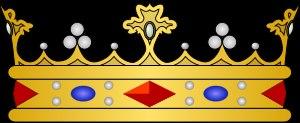
Querrieu est une commune française située dans le département de la Somme, en région Hauts-de-France.